Government of Vladimir Lenin

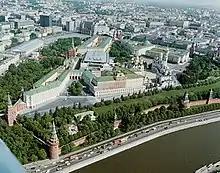
The Moscow Kremlin, which Lenin moved into in 1918

On 8 January, Lenin spoke to the Third All-Russian Congress of Soviets, urging delegates to accept Germany's proposals – he argued that the territorial losses were acceptable if it ensured the survival of the Bolshevik-led government – however the majority of Bolsheviks rejected his position, hoping that they could continue to prolong the armistice. Growing impatient, on 10 February the Central Powers issued a second ultimatum, and while Lenin again urged acceptance, the Bolshevik Central Committee retained its original position, hoping to call Germany's bluff. On 18 February the German Army subsequently relaunched the offensive, advancing further into Russian-controlled territory and within a day conquering Dvinsk; they were now situated 400 miles from the Russian capital of Petrograd.